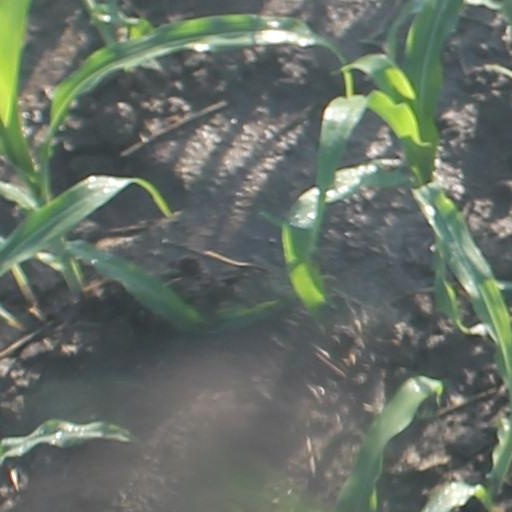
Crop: maize; corn